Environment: real
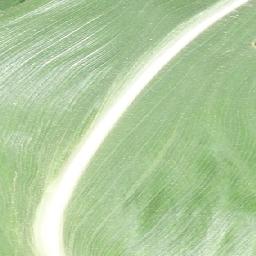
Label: healthy